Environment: real
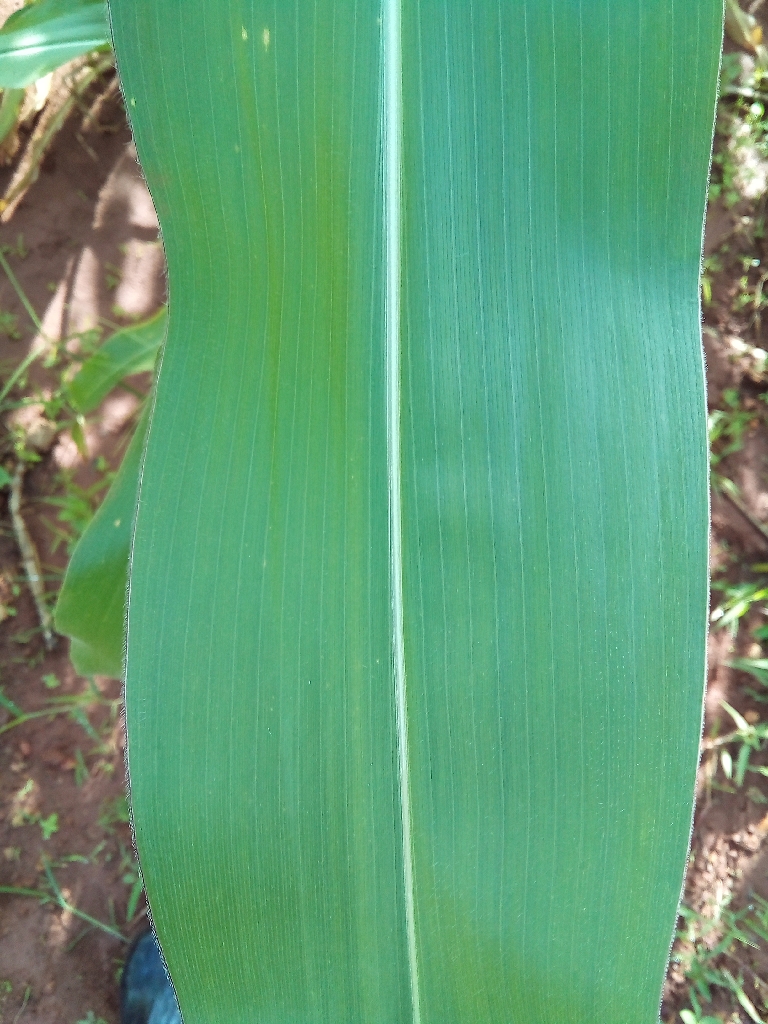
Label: healthy